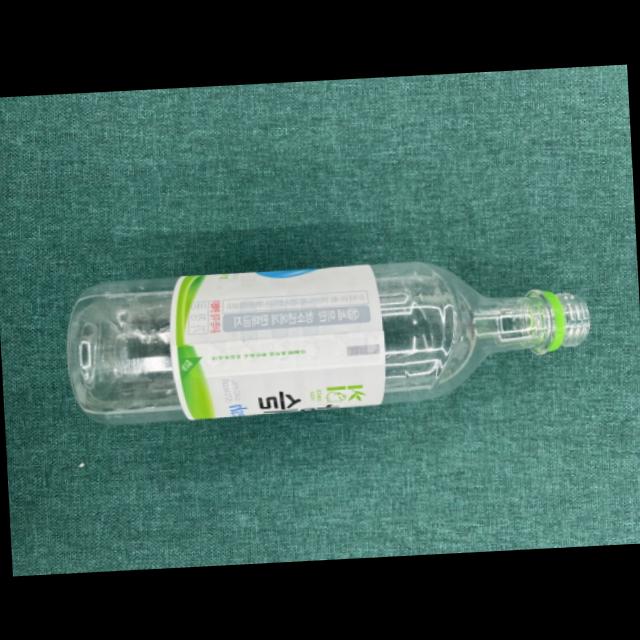
Label: bottles